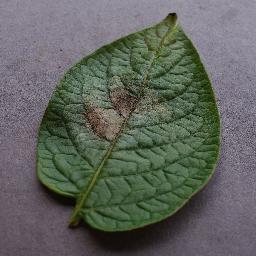
Label: Potato___Late_blight